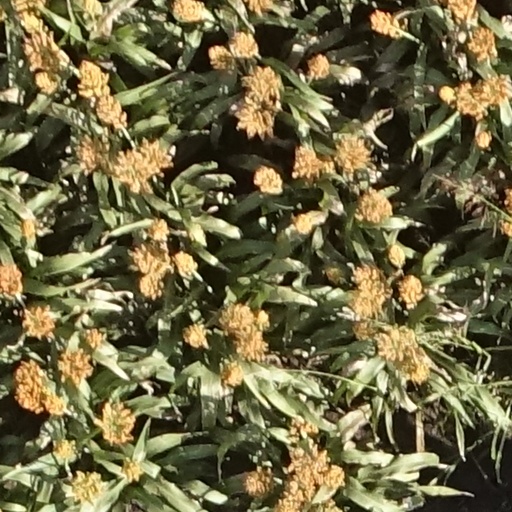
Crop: sorghum